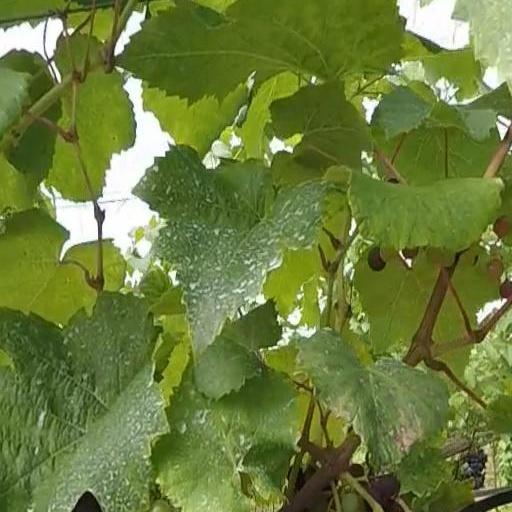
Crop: grape